Andrija Torkvat Brlić

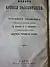
Sources of Serbian history

As a law student in Vienna, he published two historiographical books and one on the grammar of the 'Illyrian' language: